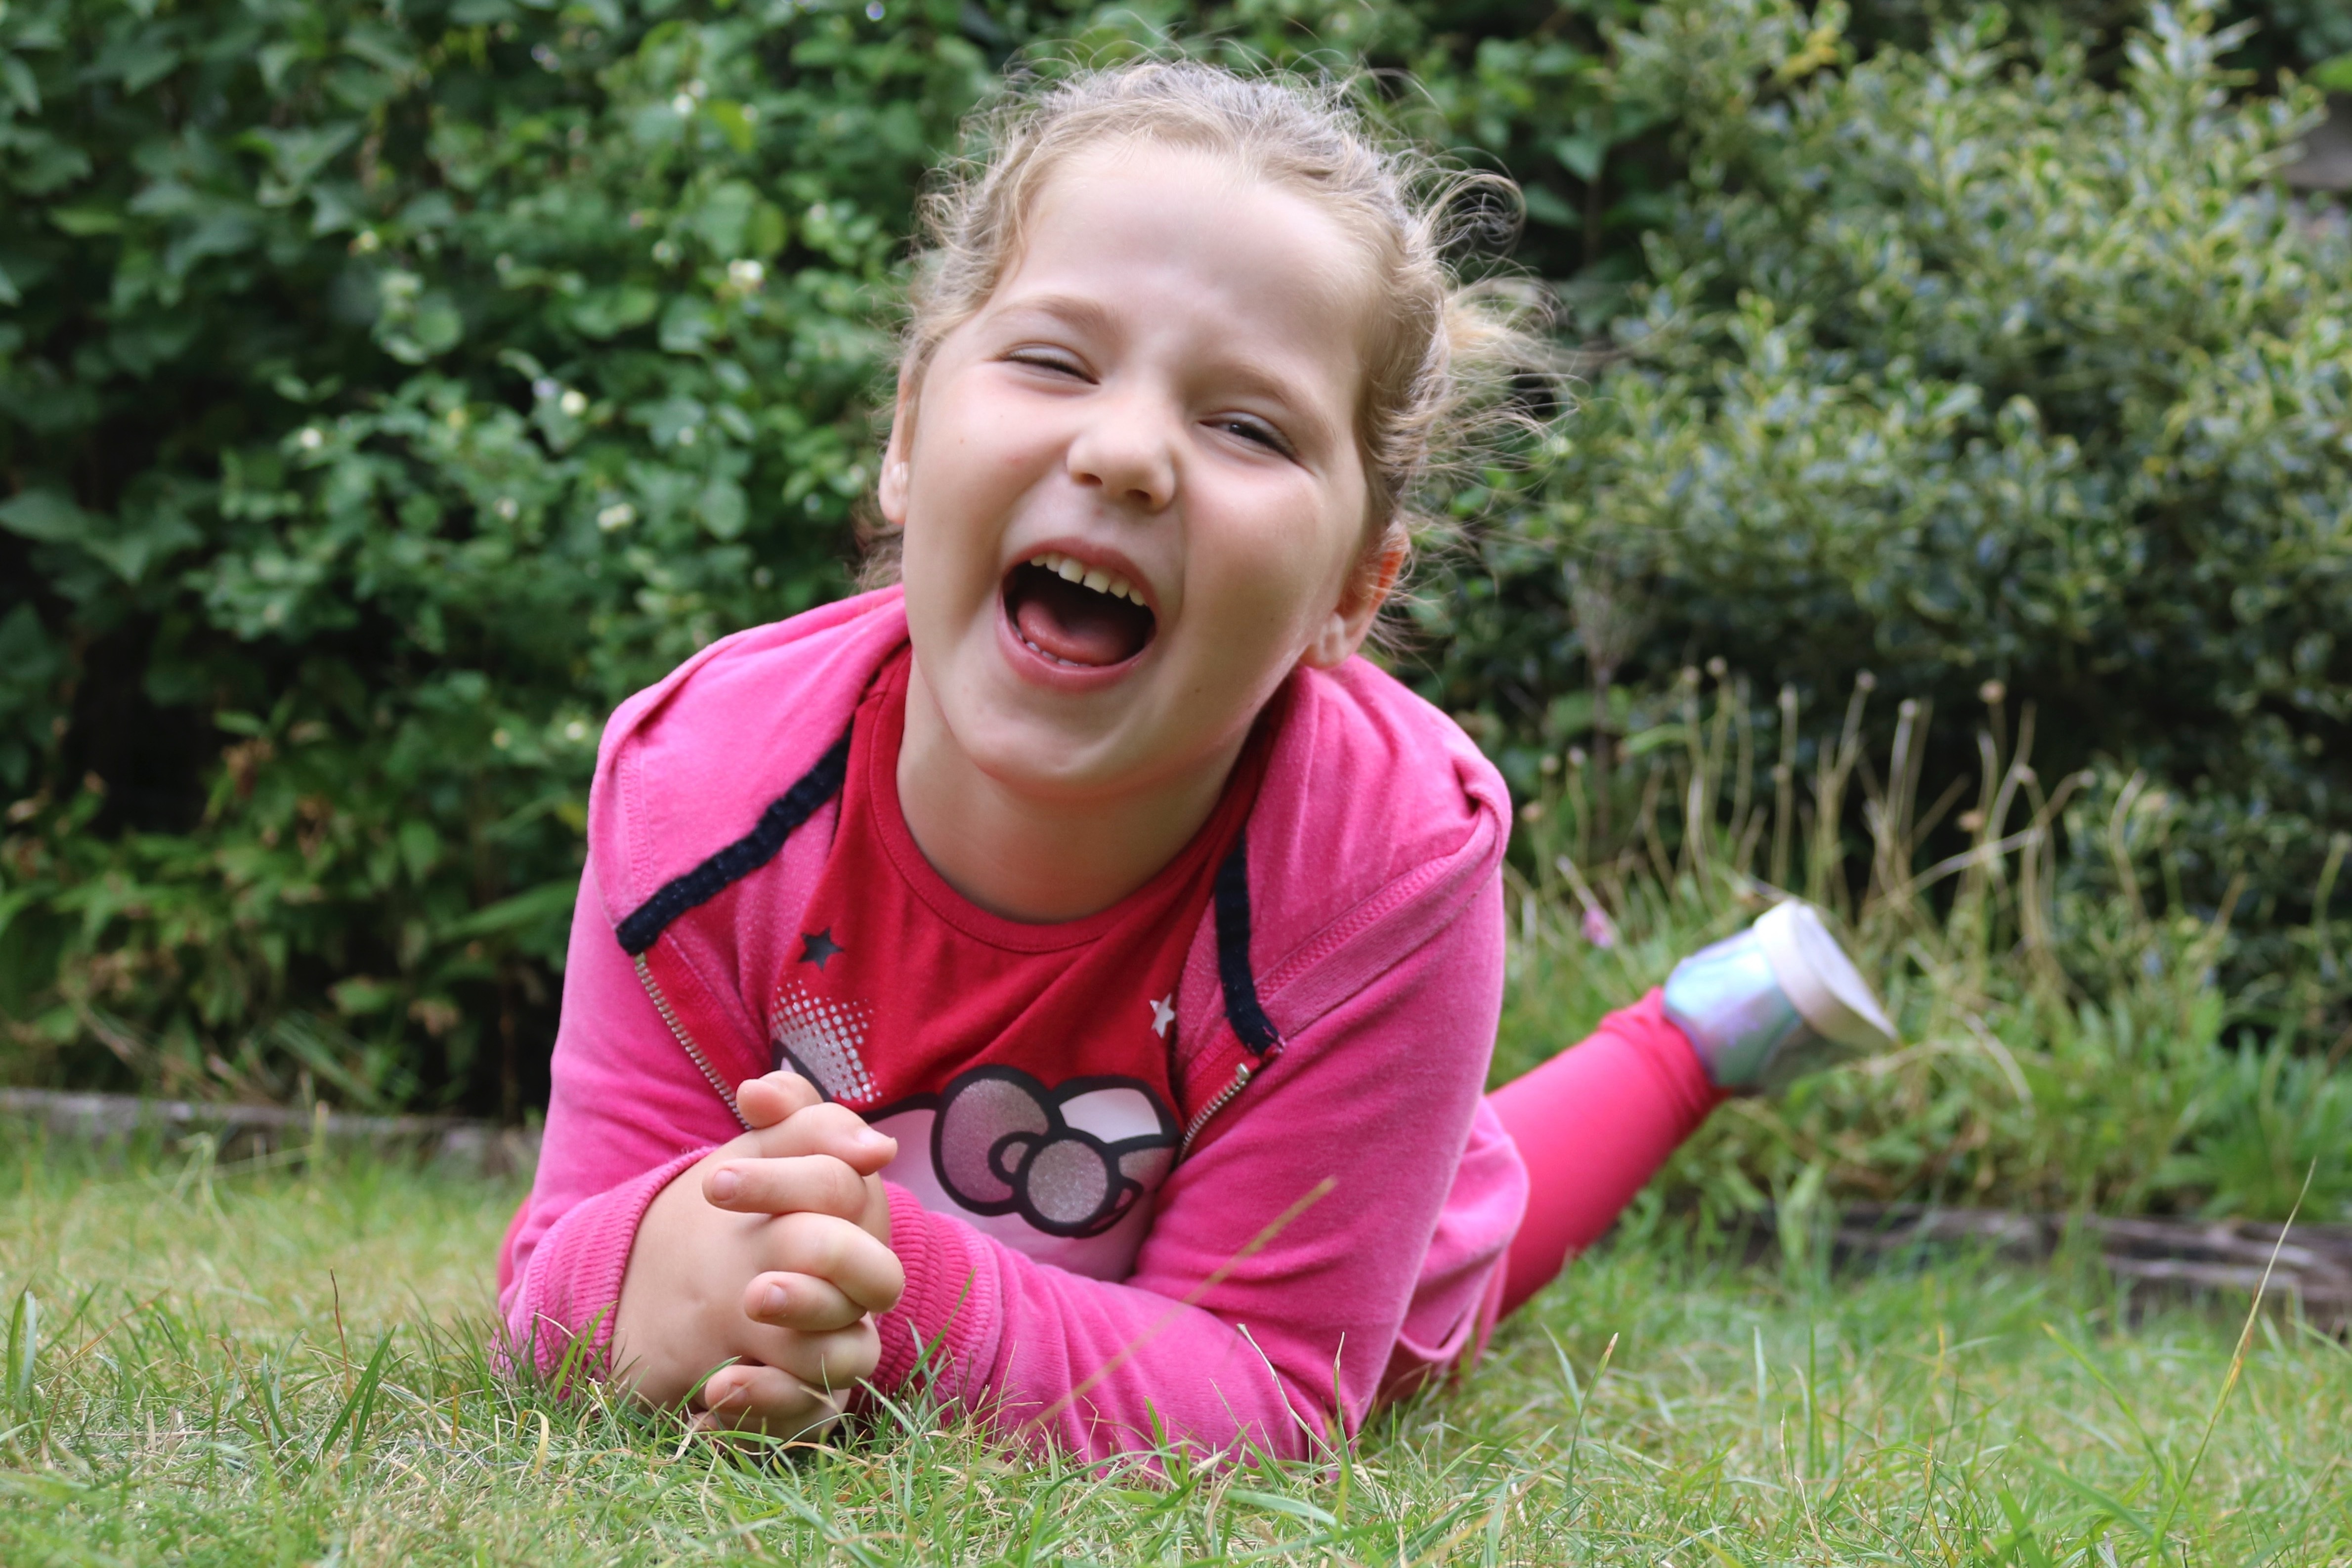
grass, person, people, plant, girl, lawn, meadow, play, flower, kid, cute, female, portrait, young, child, lifestyle, facial expression, childhood, smiling, smile, cheerful, face, family, fun, happy, happiness, toddler, laughter, emotion, todler